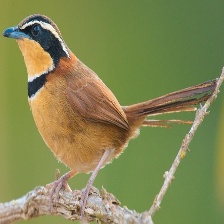
Species: COLLARED CRESCENTCHEST
Scientific name: MELANOPAREIA TORQUATA